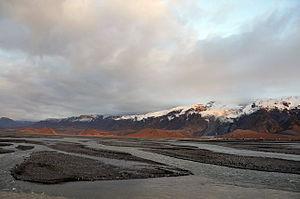
La Markarfljót est un fleuve du Sud de l’Islande.